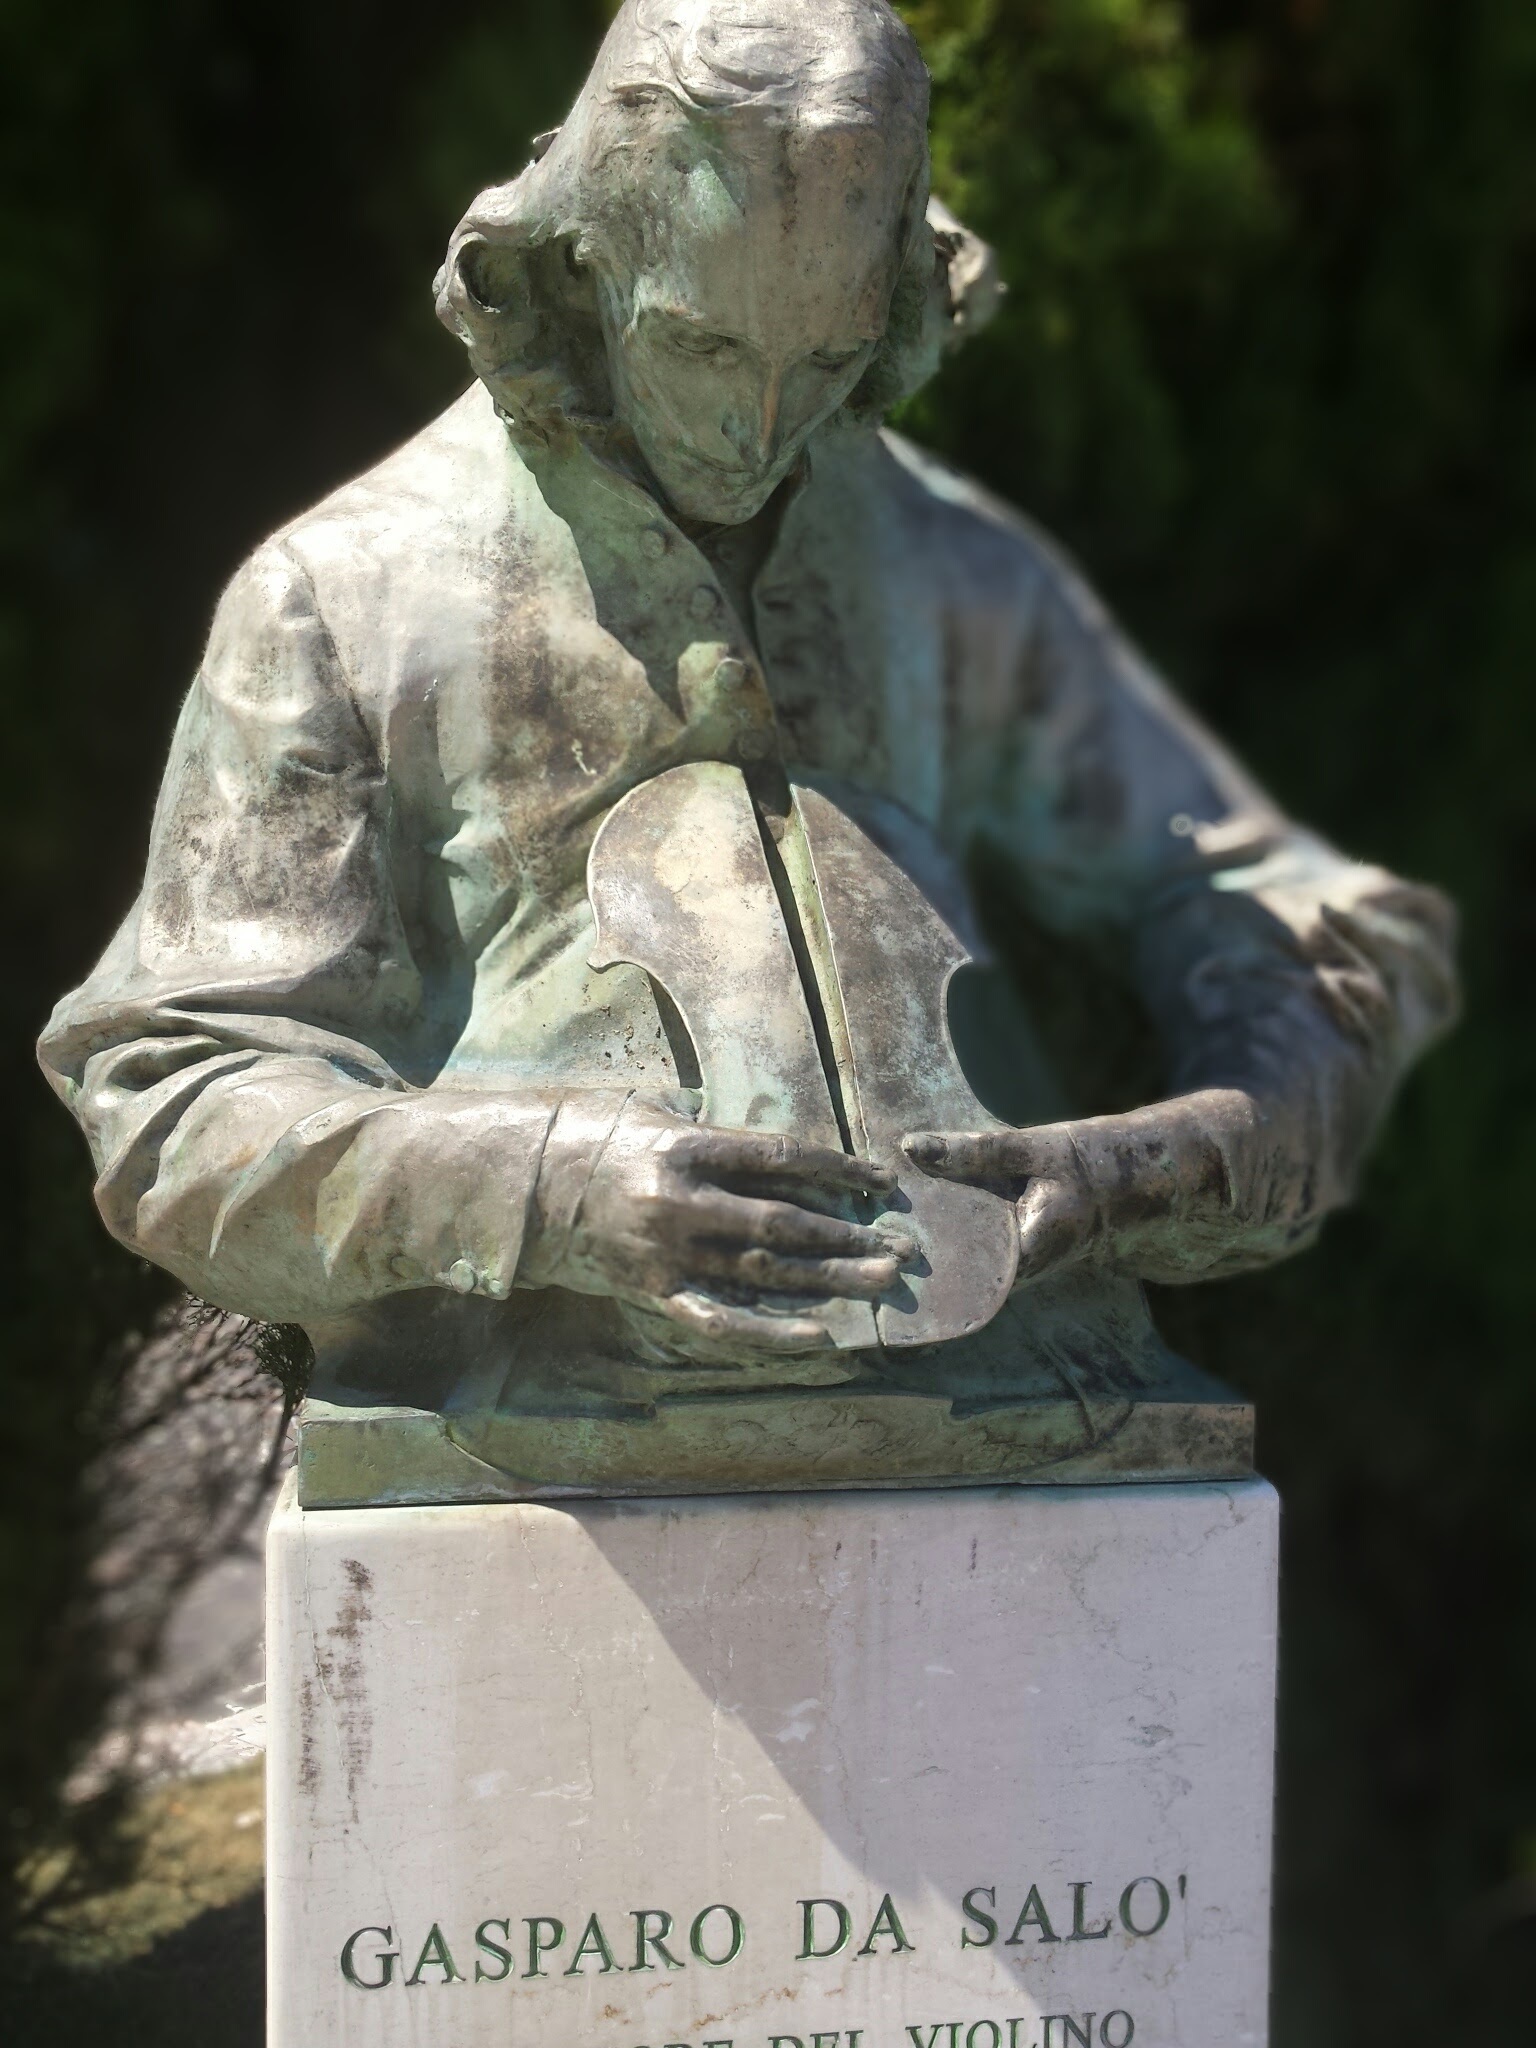
monument, statue, violin, sculpture, art, image, carving, inventor, lake garda, salo, gasparo di salo